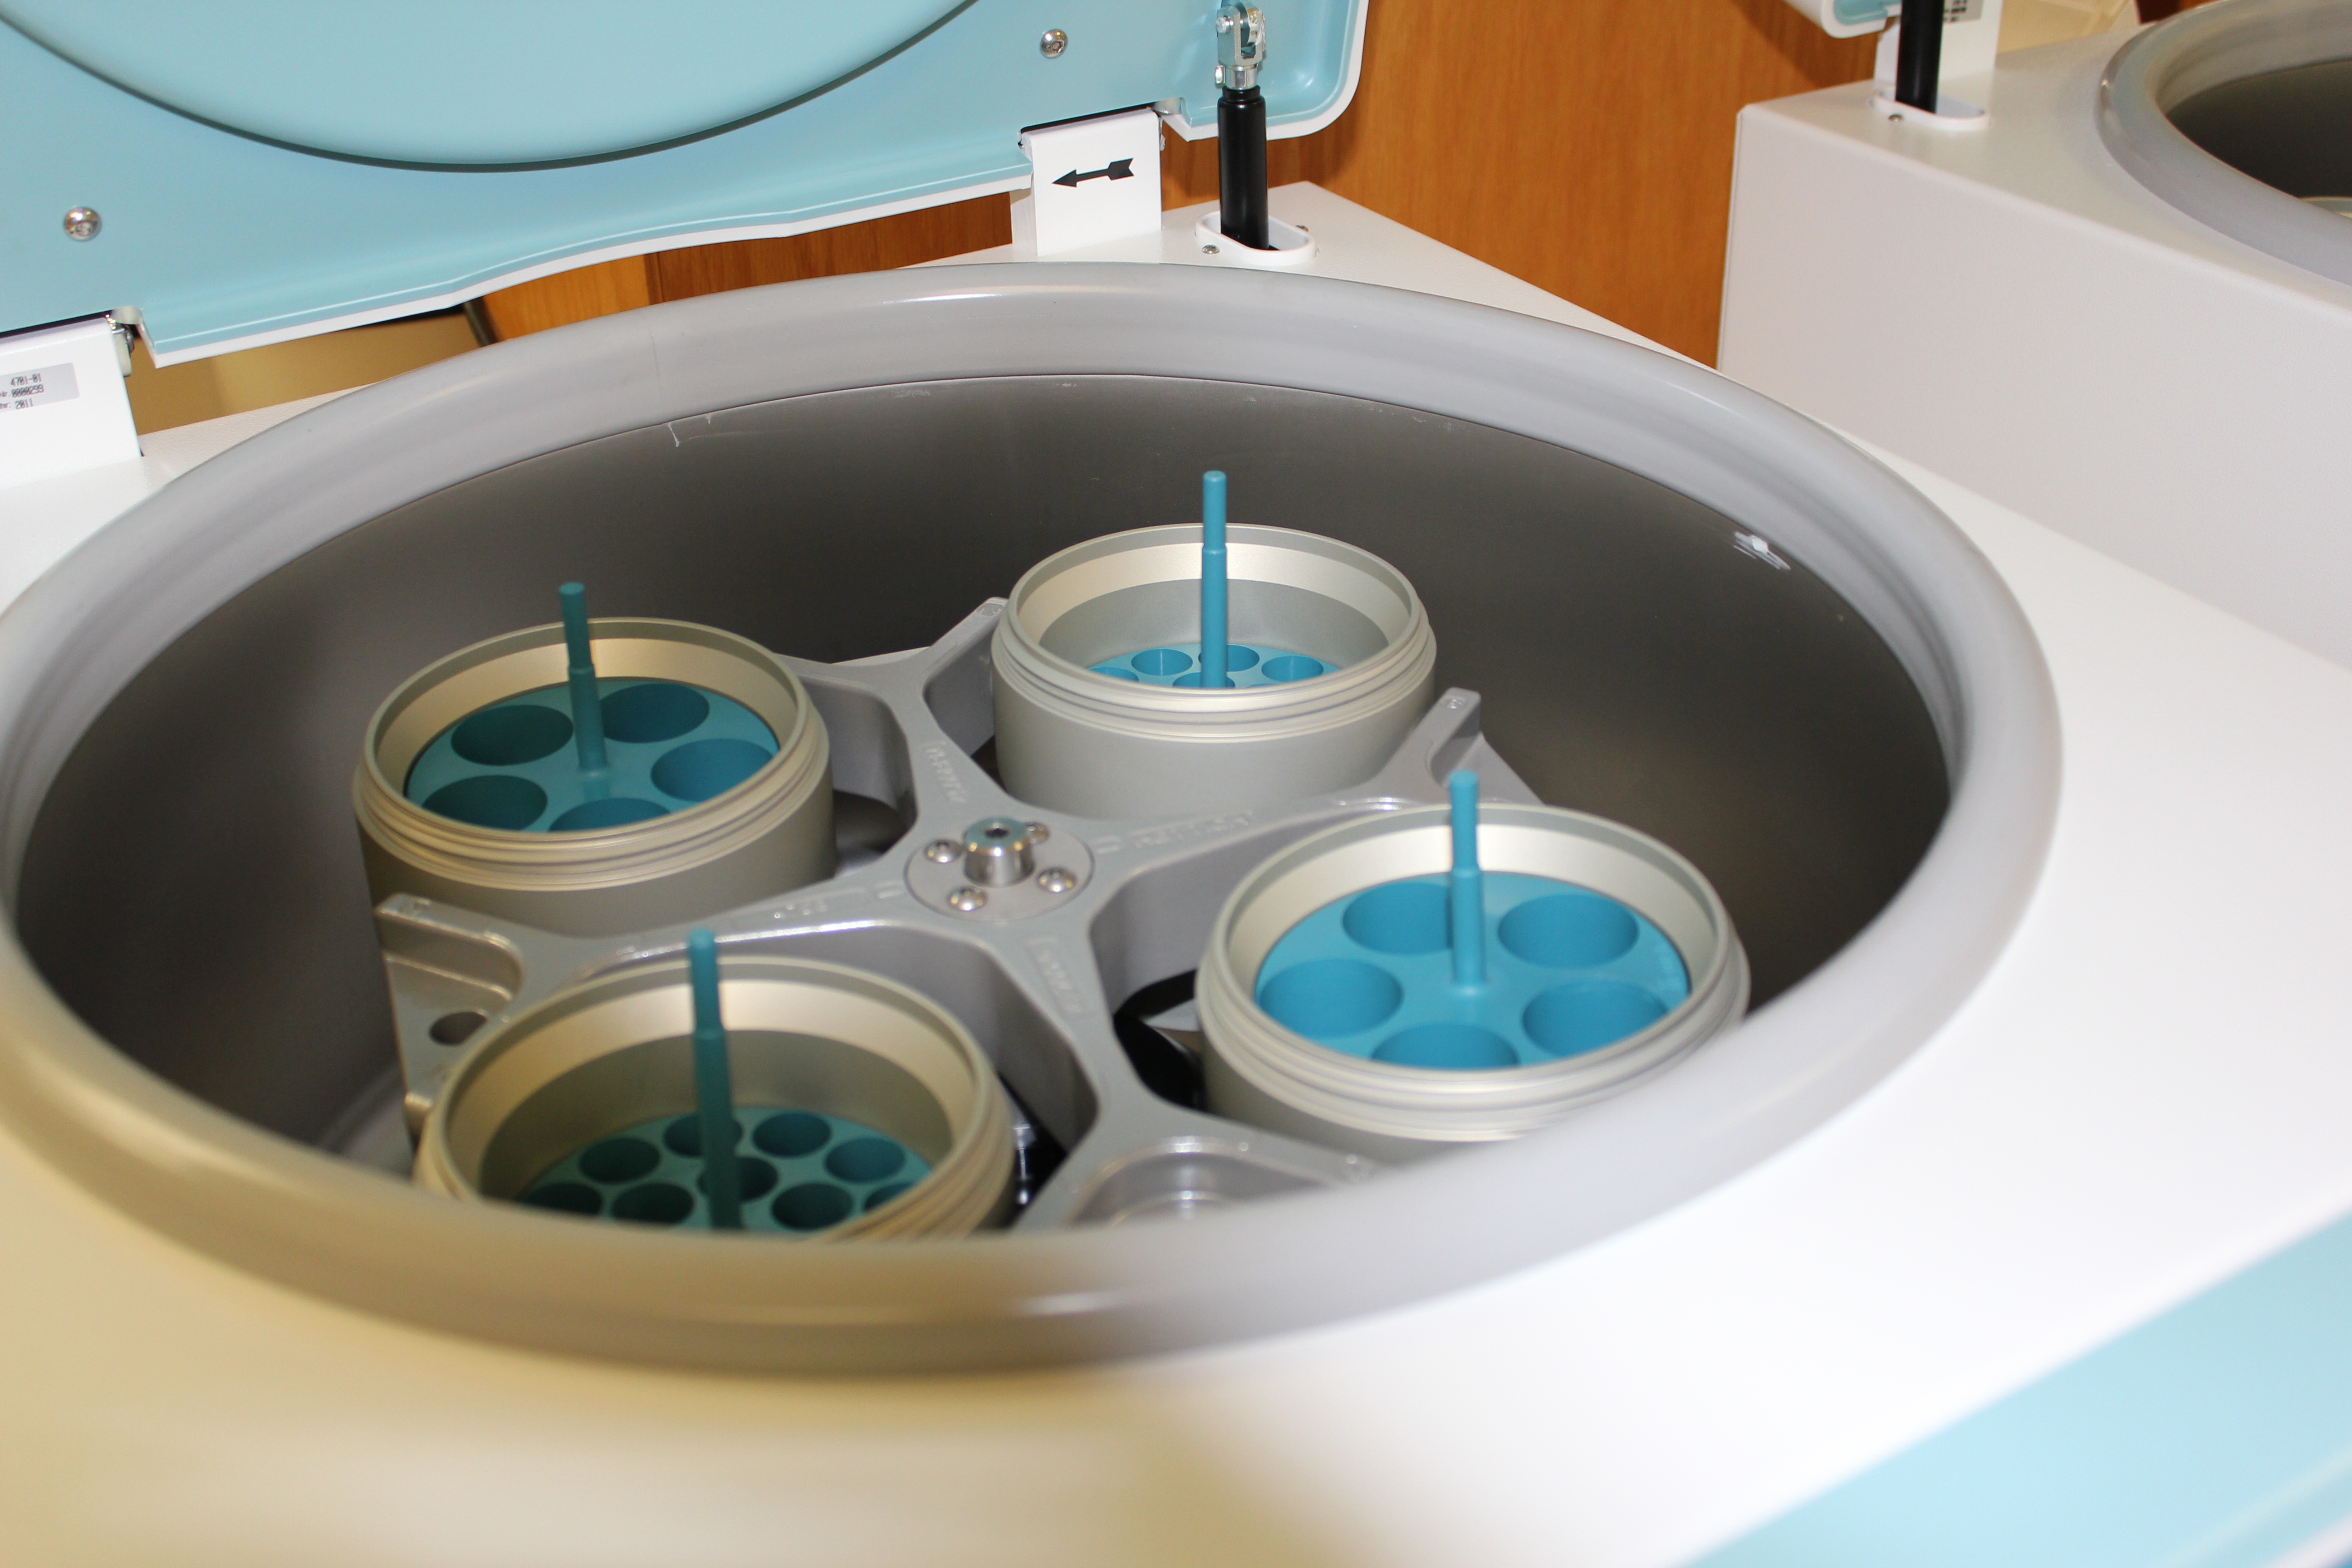
circle, research, product, laboratory, bidet, plumbing fixture, centrifuge